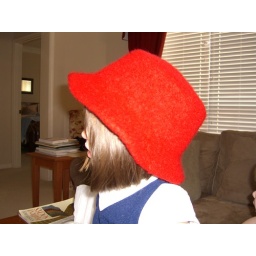
Chic Knits felted bucket hat in bright red Patons Classic Wool Merino